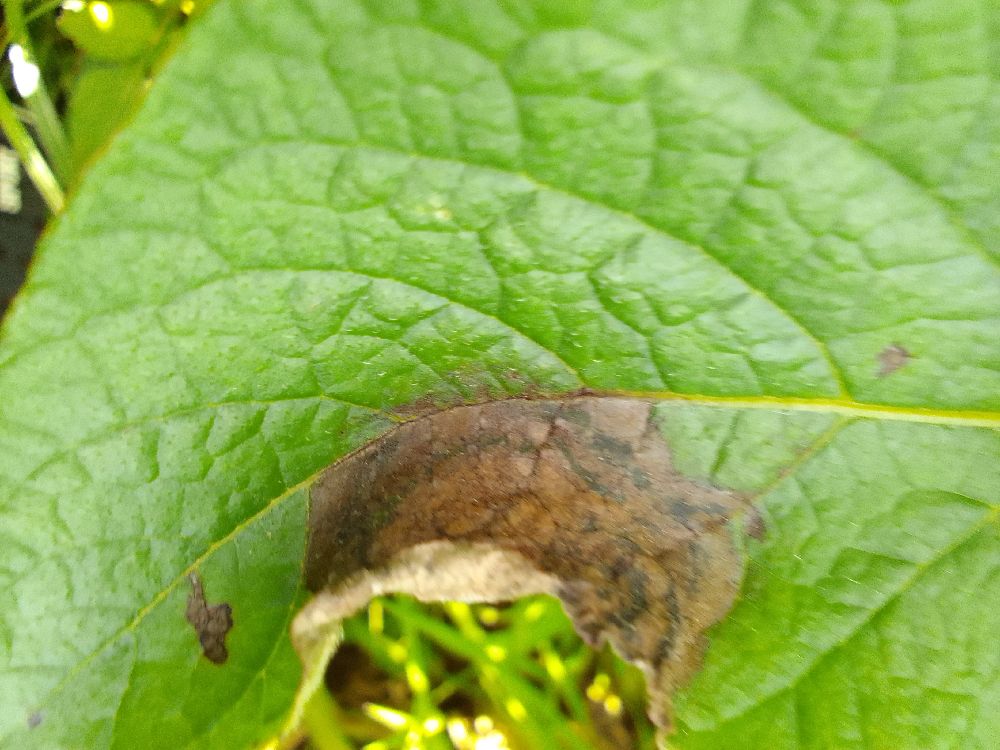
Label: Late blight